Fat Choi Spirit

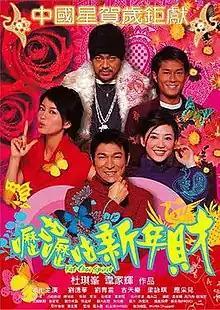

Fat Choi Spirit is a 2002 Hong Kong comedy film produced and directed by Johnnie To and Wai Ka-fai, and starring Andy Lau, Lau Ching-wan, Louis Koo, Gigi Leung and Cherrie In.